Moghazni

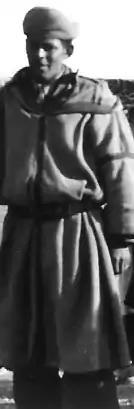
Moghazni in 1960

Moghaznis (Arabic: مخزني), literally «the Makhzen ») were auxiliaries to the "Sections Administratives Spécialisées" (Specialized Administrative Sections or SAS) and the "Sections Administratives Urbaines" (Urban Administrative Sections) of the French army during the Algerian War.